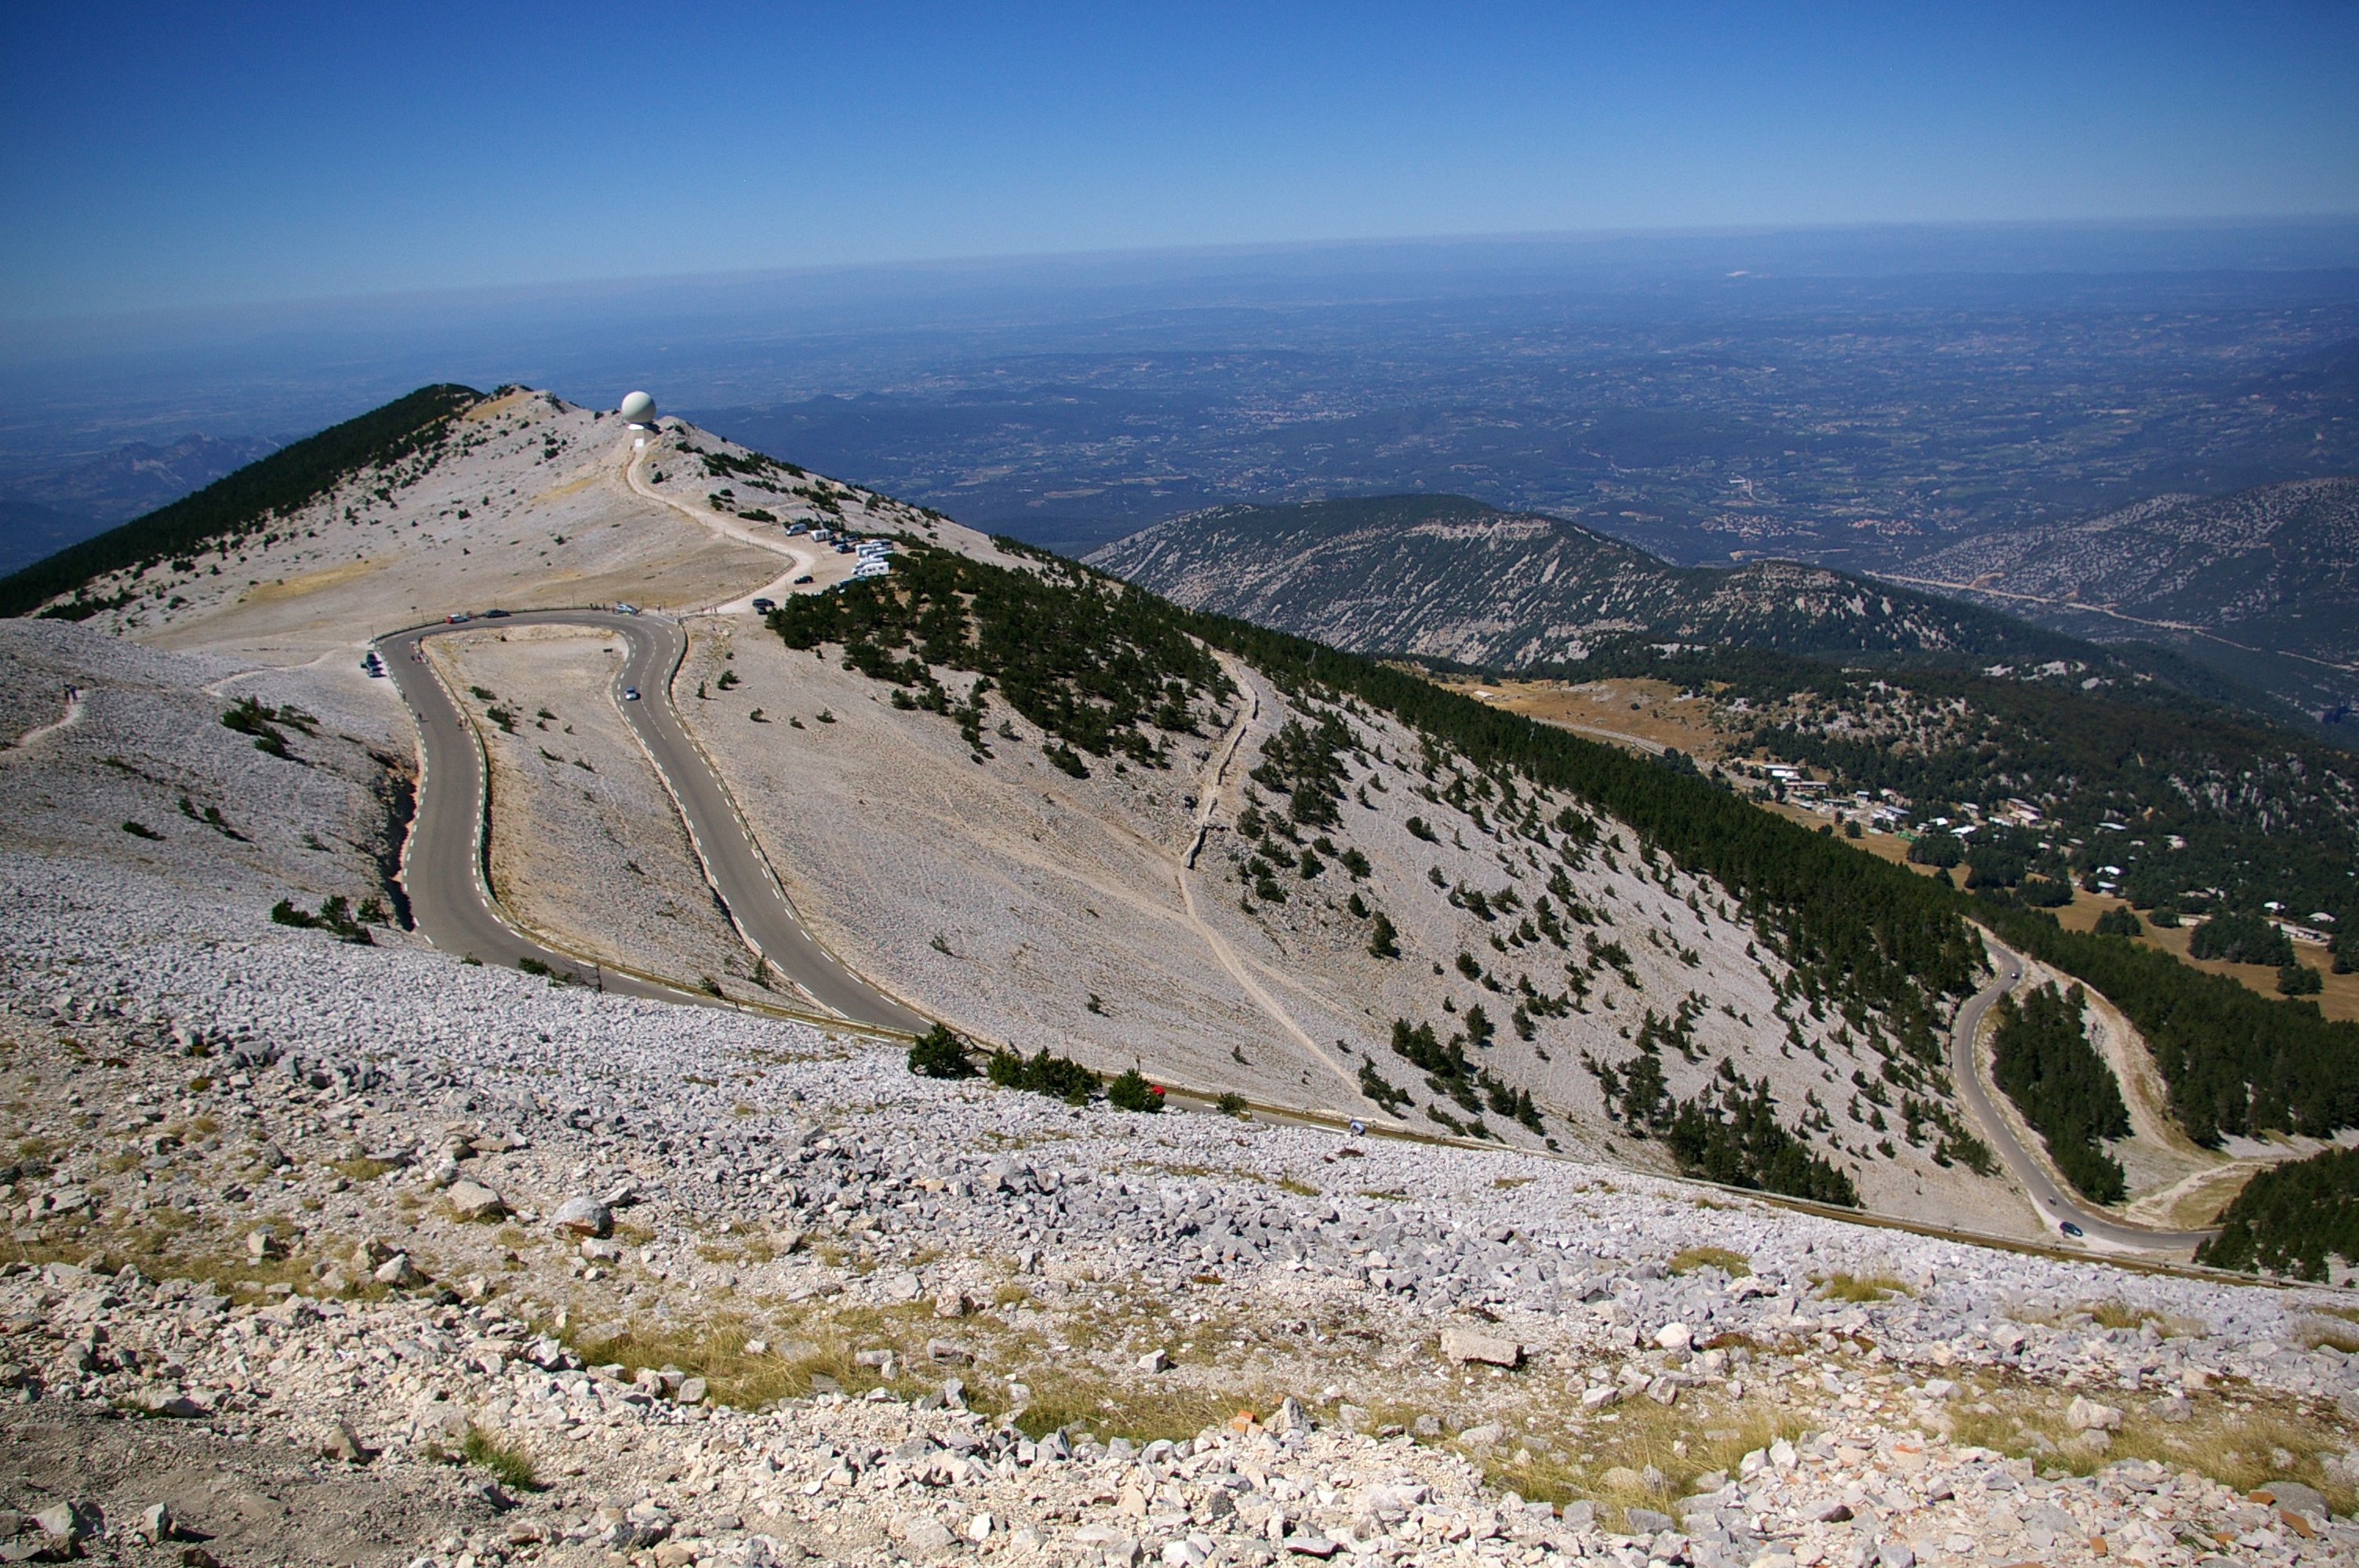
landscape, nature, wilderness, walking, mountain, cloud, sky, sun, sport, hill, adventure, wind, bike, valley, mountain range, blue, ridge, summit, blue sky, cycling, geology, alps, badlands, plateau, fell, cloudy sky, vaucluse, landform, mountain pass, mont ventoux, geographical feature, mountainous landforms